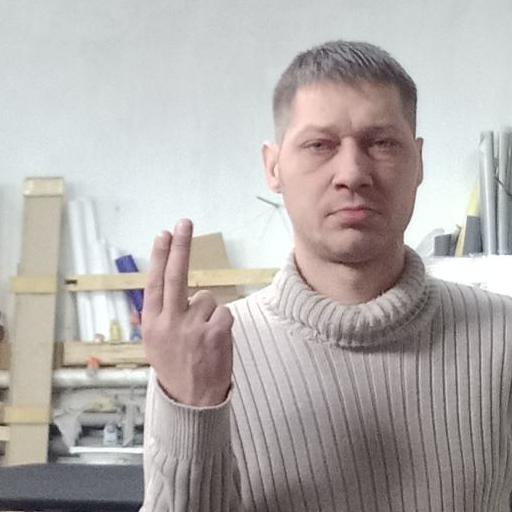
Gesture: two_up_inverted